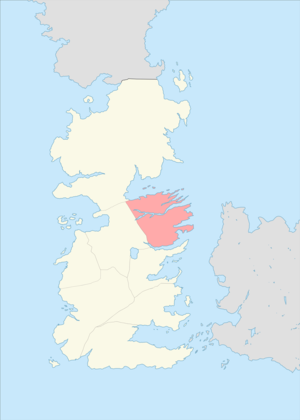
Cet article décrit la géographie de l'univers fictif de Game of Thrones / Le Trône de fer.